Branimir Ćosić

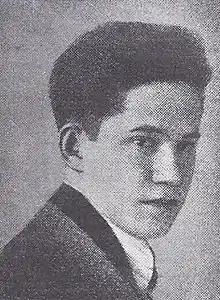
Branimir Ćosić (1903–1934)

Branimir Ćosić ("Serbian:" Бранимир Ћосић) (13 September 1903 – 29 January 1934) was a Serbian writer and journalist born in the village of Štitar and died in Belgrade at 31 from tuberculosis. He studied philosophy and law in Belgrade, Lausanne and Paris. Ćosić published his texts in "Politika" (1924), "Reči i slika" (1926) and "Pravda" (1930–1934). His parents were teachers in schools in nearby villages.